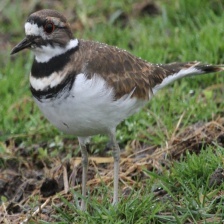
Species: KILLDEAR
Scientific name: CHARADRIUS VOCIFERUS